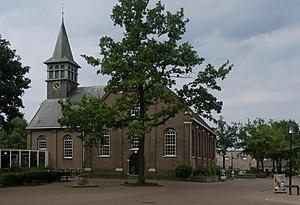
Zuidwolde est un village situé dans la commune néerlandaise de De Wolden, dans le Drenthe.